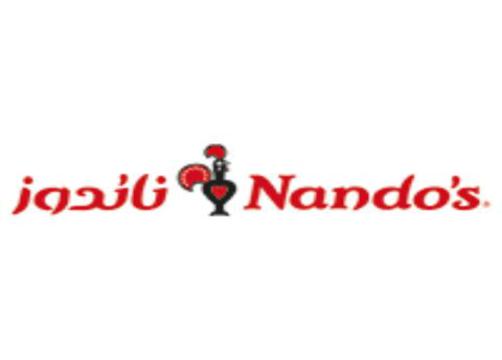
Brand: nandos
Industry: Food